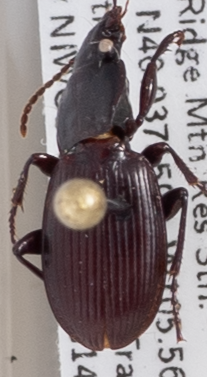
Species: Pterostichus restrictus
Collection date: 2018-08-14
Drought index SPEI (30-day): -0.8
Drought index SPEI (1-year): -1.034
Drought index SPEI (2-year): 0.24